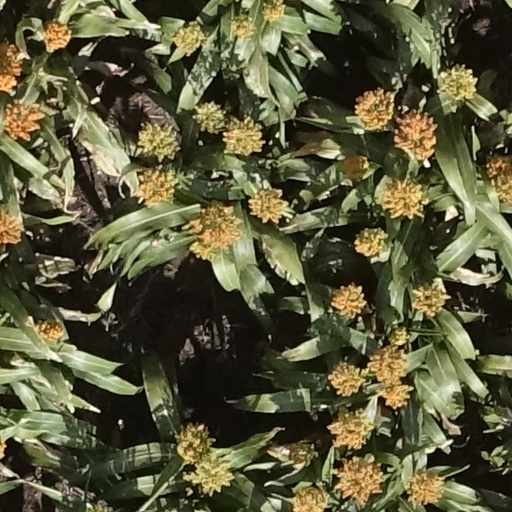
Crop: sorghum